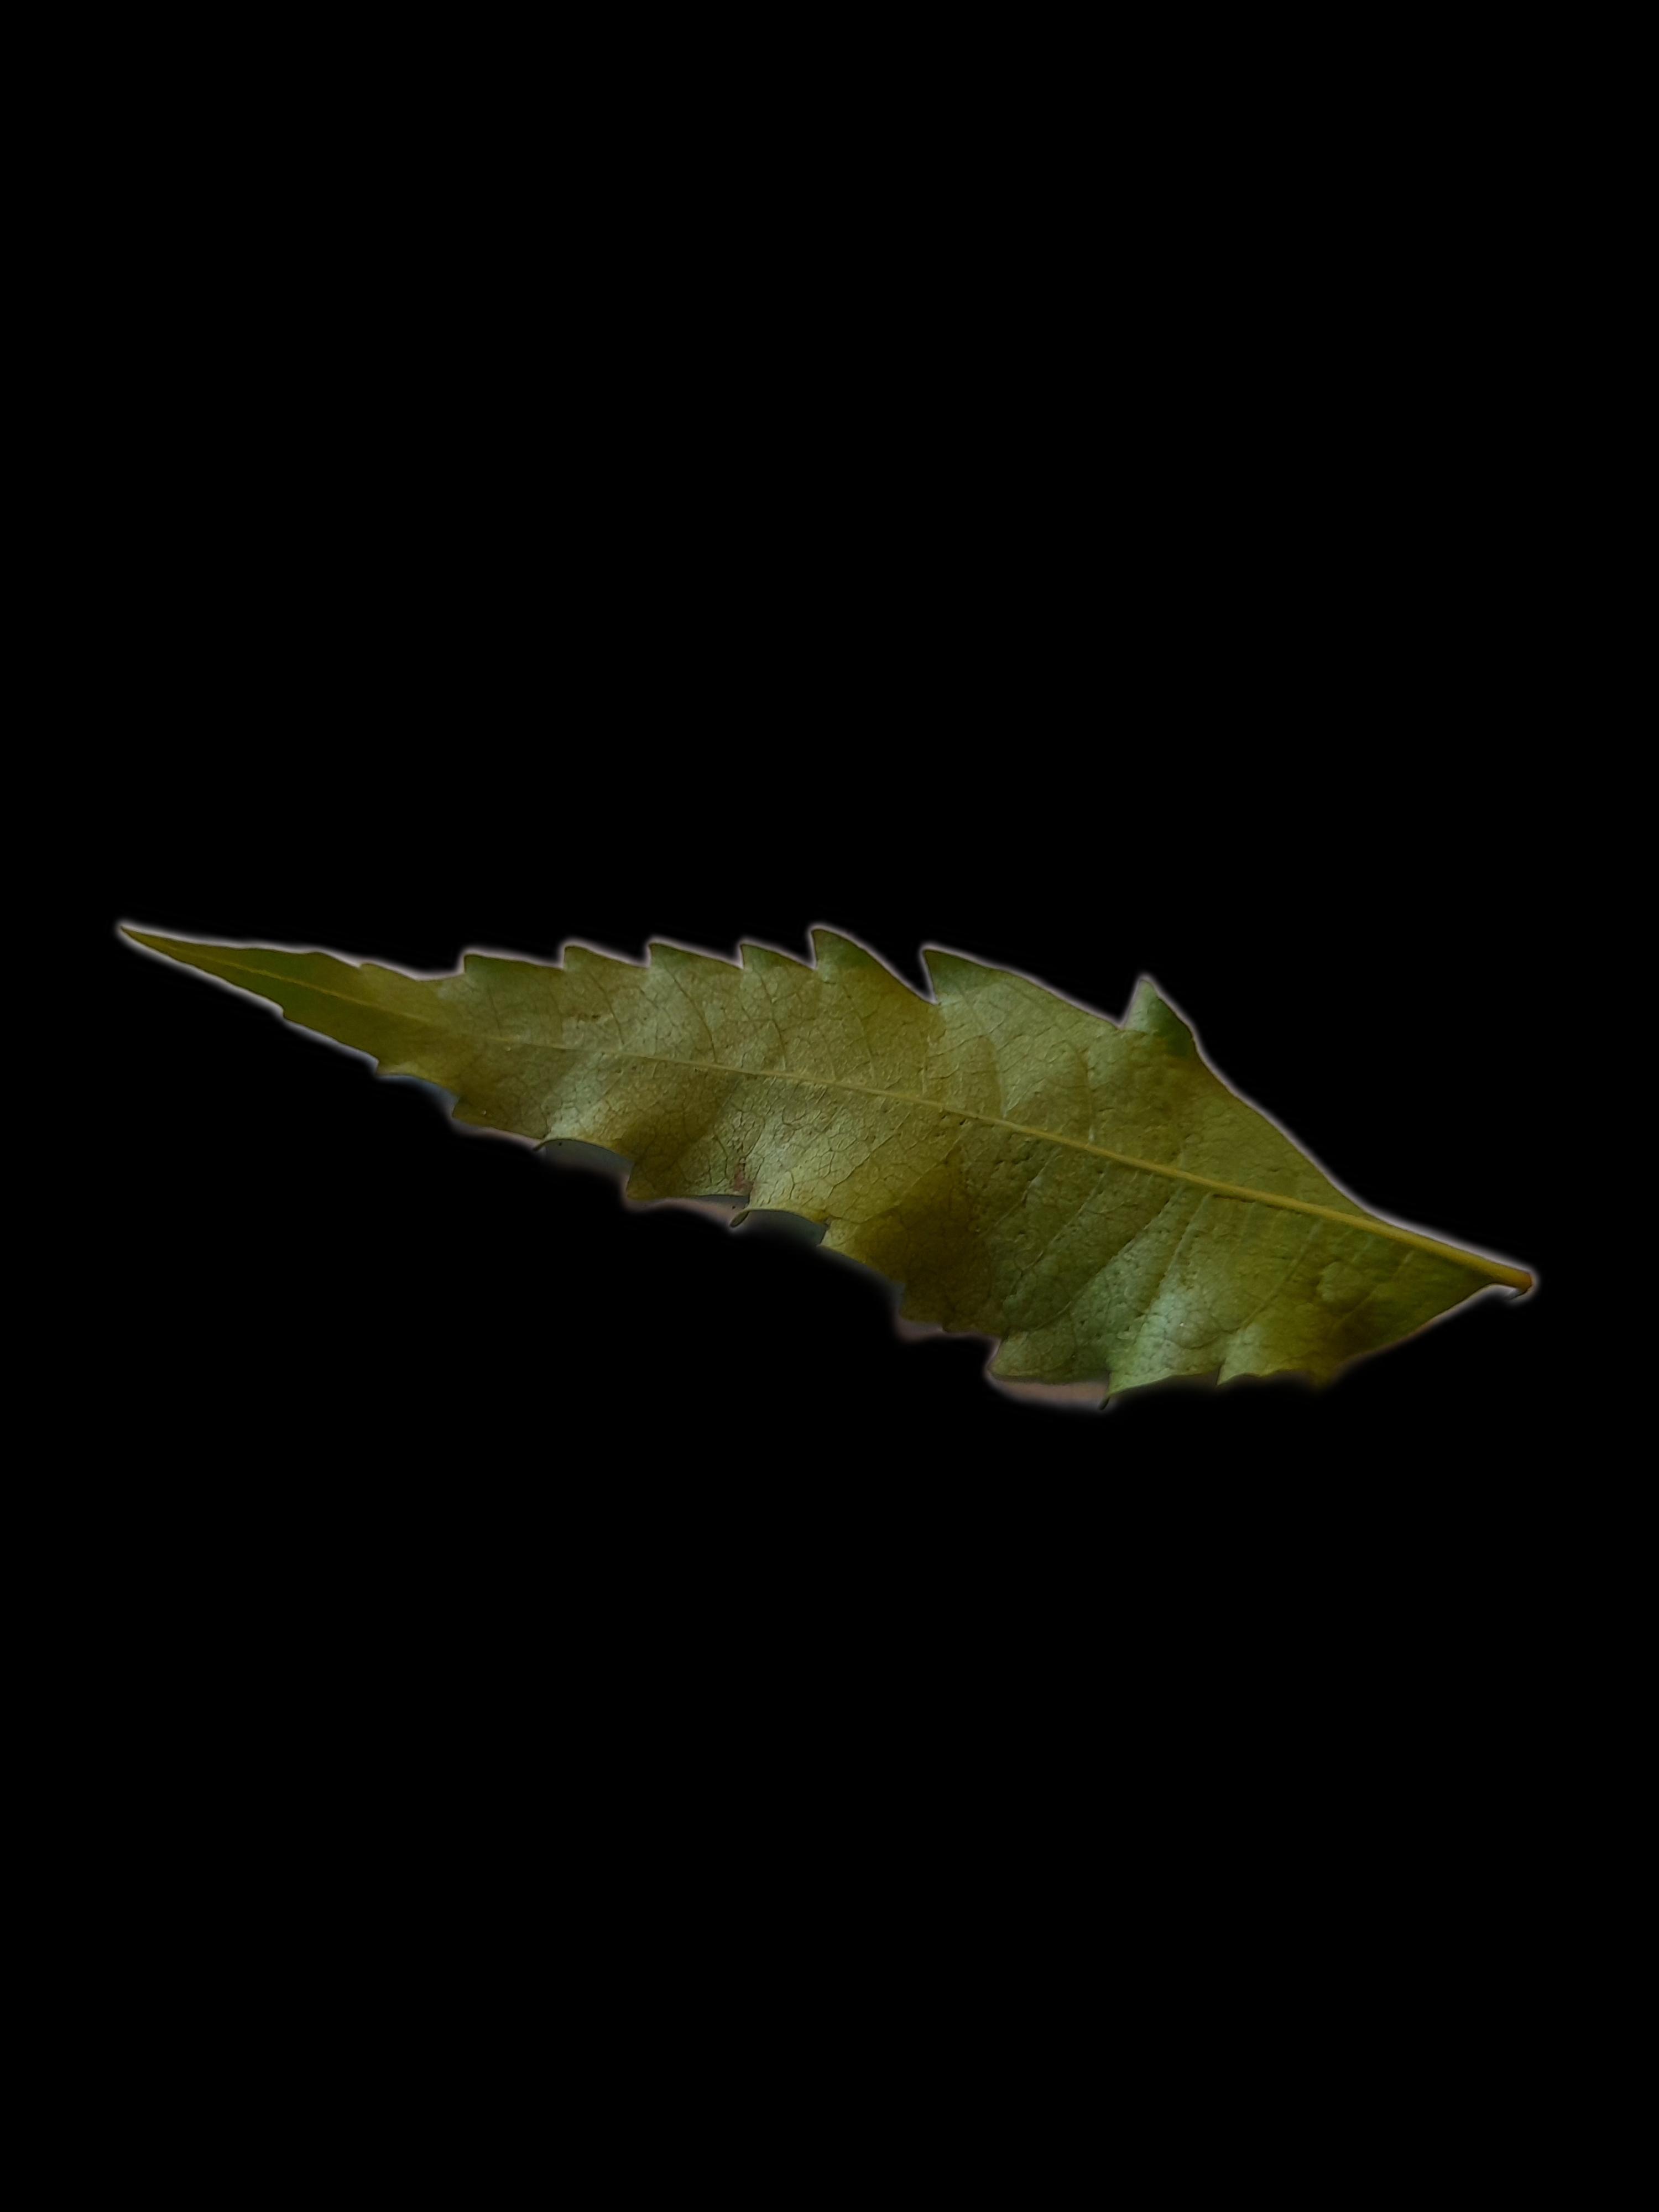
Plant: Neem